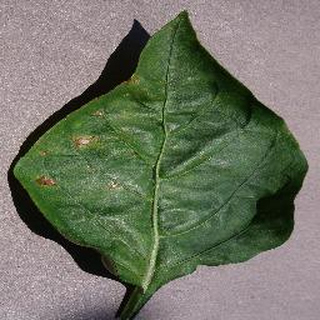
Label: bell_pepper_bacterial_spot